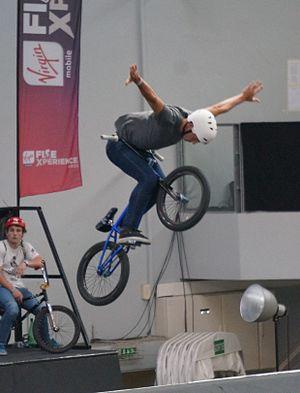
lors de FISE Xpérience Reims 2015.
Le BMX est un sport extrême cycliste, physique, technique et spectaculaire. Il est divisé en deux catégories : la Race où les rideurs font la course, et le Freestyle où les rideurs font des figures. Les pratiquants de ce sport sont nommés pilotes, bicrosseurs, riders.